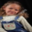
Label: girl